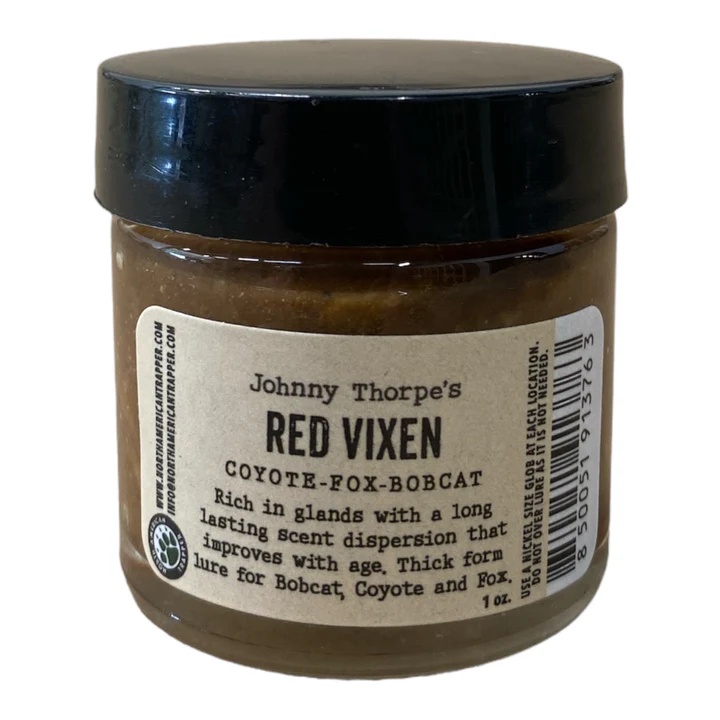
RED VIXEN ~ JOHNNY THORPE
Johnny Thorpe's 'RED VIXEN' Fox & Coyote Call Lure ~ 1oz. A unique combination of some of the World's most costly ingredients formulated into this lure. Extremely long lasting and this is an Original formula and manufactured by us specific to each and every step to insure quality and authenticity. A heavy smear will last for weeks at a set under all conditions and perform better than most all other fox/coyote lures you have ever used. This lure is essentially one of the very best lures available on Earth. North American Trapper only uses the very best of top-shelf ingredients in their lure / bait making processes. Each bait / lure has been time tested to insure that it will perform for all of your needs while out in the field. We offer a full 100% Money Back guarantee on all of our baits and lures if dissatisfied for any reason, You can buy with confidence when purchasing a North American Trapper lure / bait.
Brand: North American Trapper
Category: Sporting Goods > Outdoor Recreation > Hunting & Shooting > Hunting > Wildlife Attractants > Wildlife Bait, Feed & Minerals > Wildlife Baits